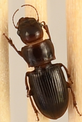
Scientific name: Cratacanthus dubius
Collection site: North Sterling NEON (STER), plot STER_032